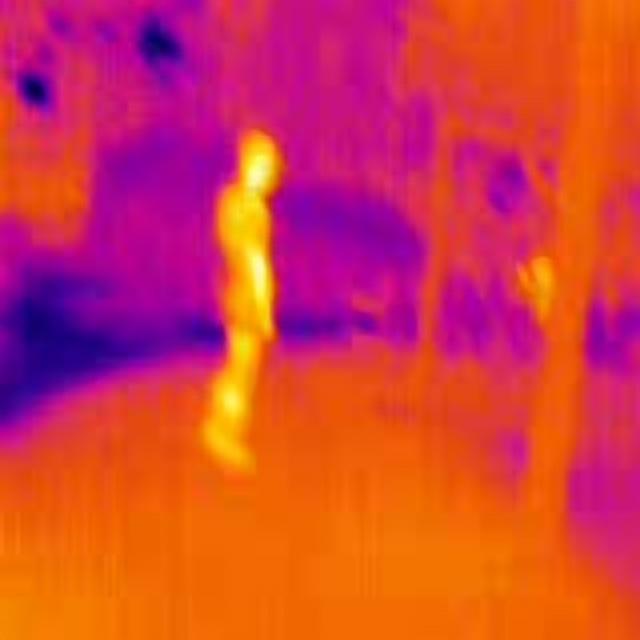
Detected objects:
label: person